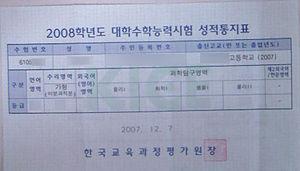
Le suneung, aussi appelé Test d'aptitude scolaire est un examen standardisé sur une base nationale et utilisé pour l'admission aux universités en Corée du Sud. Créé officiellement en 1994, il est géré par l'Institut coréen des programmes et évaluations.